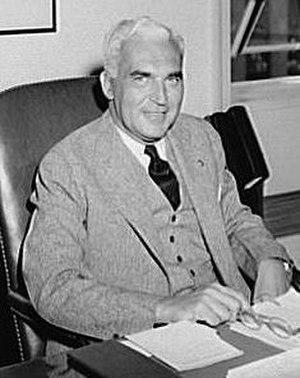
Le gouverneur général des Philippines exerce le pouvoir exécutif durant les deux grandes périodes de colonisation des Philippines, d'abord par le Royaume d'Espagne de 1565 à 1898, puis par les États-Unis de 1898 à 1946. Il représente aussi le roi d'Espagne puis le gouvernement américain sur l'archipel.